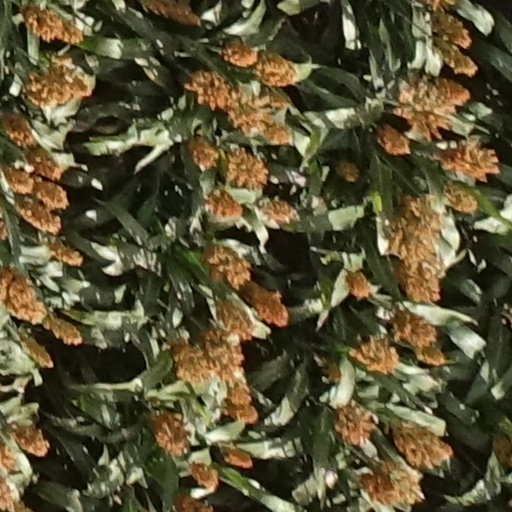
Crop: sorghum